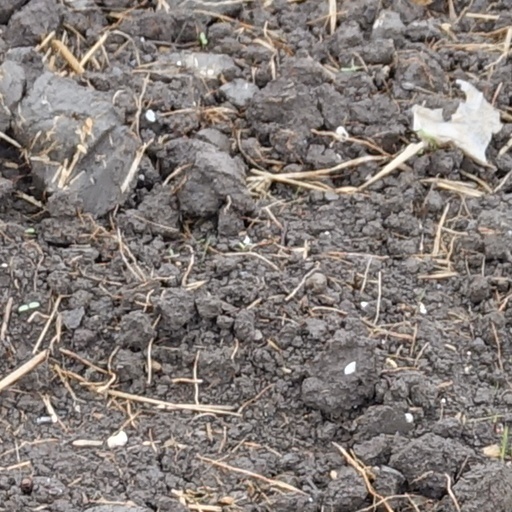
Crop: wheat